Answer in natural language. How many Paintings are visible in the scene? Choose between the following options: 0, 2, 4, 3 or 2
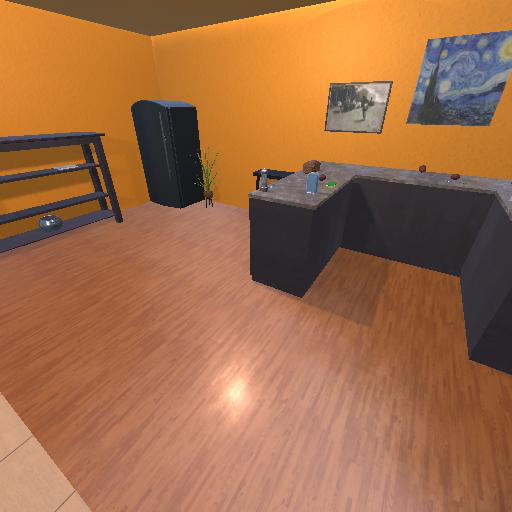
<answer>2</answer>